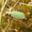
Label: beetle